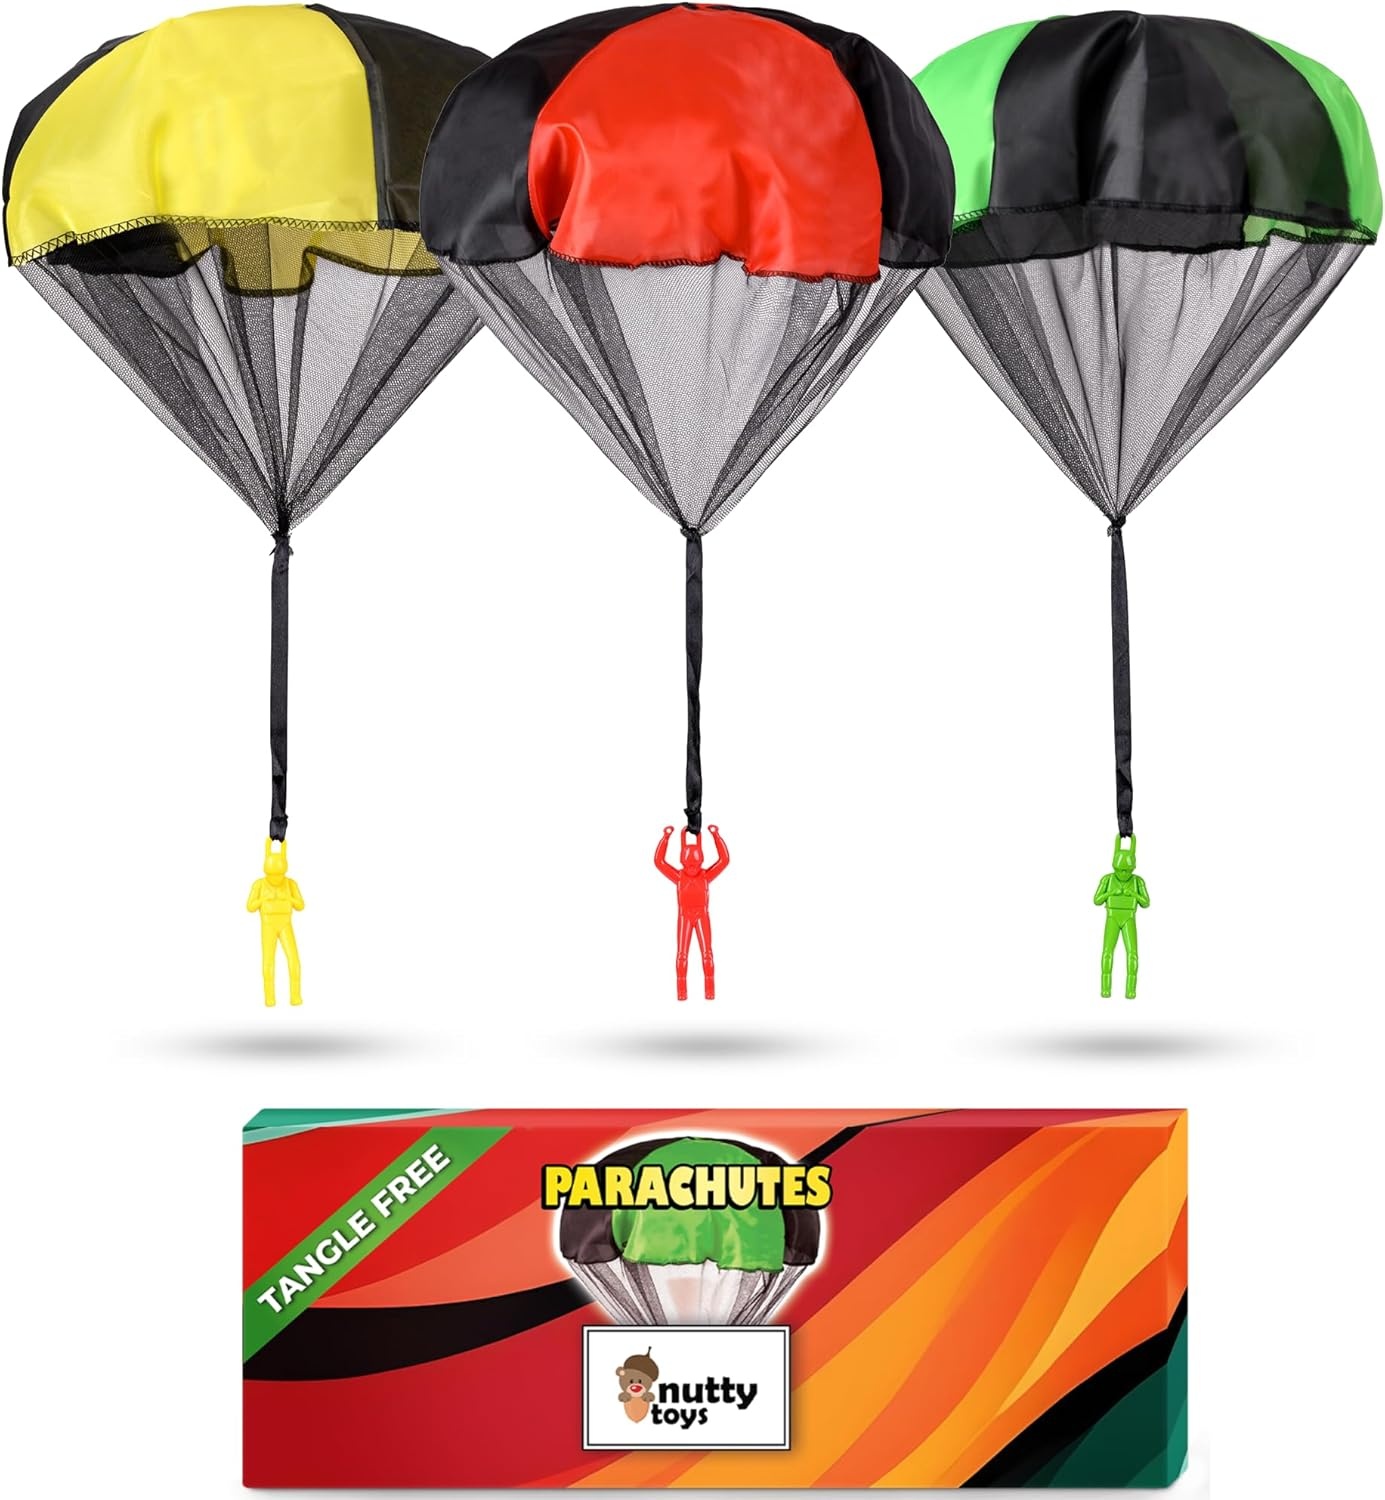
nutty toys Parachute Toys for Kids - Tangle Free Outdoor Flying Parachute Men, Top Indoor & Outside for 3 4 5 6 7 8 9 10 11 12 Year Old, Best Easter Basket Stuffers Idea 2025, Unique Boy & Girl Gifts
🪂 CRAZY FUN FOR ALL AGES - Play together with friends & family or by yourself, the parachute toy will entertain everyone whether they're playing outside in the yard, in the park, at the beach or at a birthday party; Even works indoors if you have high ceilings or can play on the stairwell; Get the kids outside & away from screens wtih the kid parachute toys; From toddlers, to preschoolers, to tweens, teens & older - Everyone will have a blast! 🛩️ EASY TO PLAY WITH - Fold, throw & catch - designed for kids ages 3 or above; Tangle Free - the parachute toy is built from 1 single piece of Nylon making it impossible to create knots or tangles no matter how much it's played with; 💪 Super Safe & Extra Sturdy 💪 built from child-friendly plastic material these small toys for kids are durable & can withstand tons of rough landings; Sports & outdoor play toys are great toys for age 3 4 5 6 7 8 9 10 year old boys & girls; 🧒 PROMOTES OUTDOOR PLAY & EXERCISE - get the children outside with these amazing yard toys and let them engage in open ended play; Encourage group play & competitiveness while keeping the kids outside playing in the sunlight with outdoor toys; Outside toys keep children active and help develop muscles & bones for a healthy life - watch the children run around the yard catching the mini throwing kite parachutes as they create their own games & activities; 🎁 AMAZING GIFT IDEA 2025 - Easter Basket Stuffers, Christmas Stocking Stuffers, a surprise last minute kids gift, or a toddler, tween and even grownup birthday present? Spread the joy and share these unique kids outdoor toys with your loved ones; Flying toys make top gift ideas for Valentines, best secret Santa & white elephant presents, Holiday toy list 2025 top picks, hottest basket stuffings & fillers for toddlers, boys and girls. Whom would you gift them to? ✅ 100% SAFE - Parachute Men are made of BPA free plastic; Parachute army men make amazing gifts, best boy & even girl party favors & top outdoor toy; Get this hot paratrooper toy today!
Brand: Visit the nutty toys Store
Category: Toys & Games > Toys > Flying Toys > Toy Parachutes